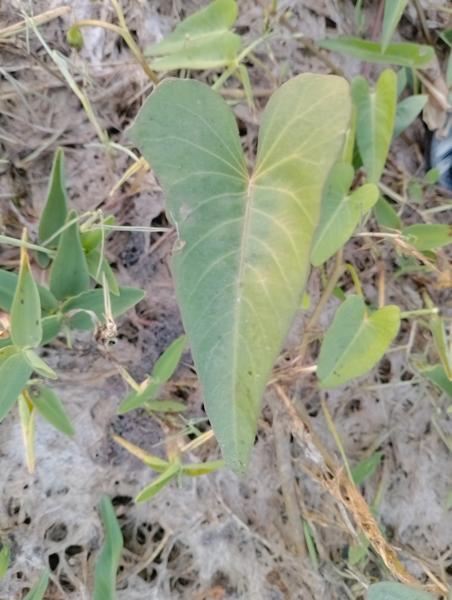
Weed species: Ipomoea aquatic